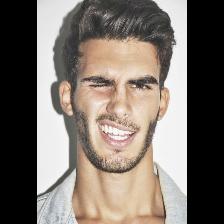
Label: Human